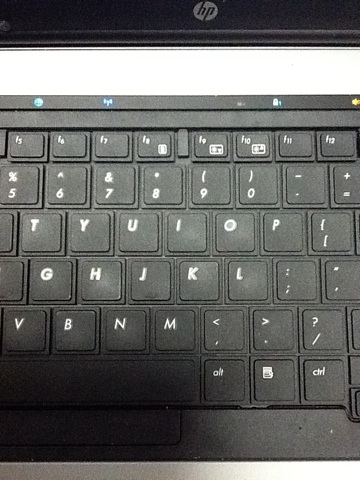Question: What is this?
Answer: keyboard